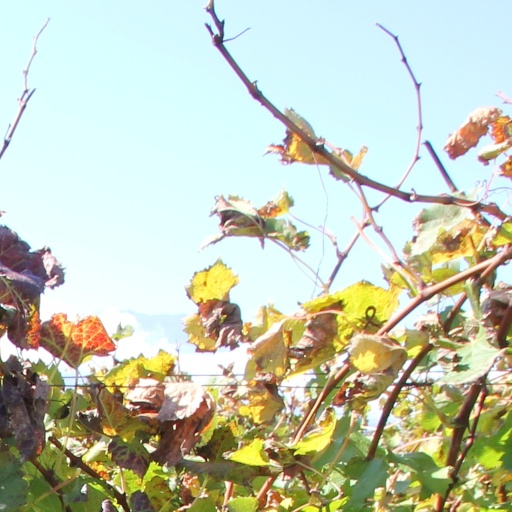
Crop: grape